Aerial base station

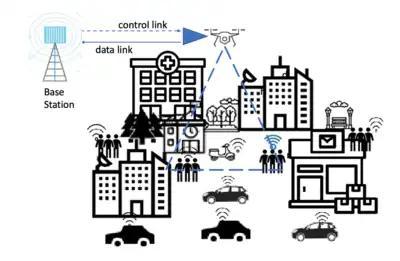
Network scenario with ABS deployment

An Aerial base station (ABS), also known as unmanned aerial vehicle (UAV)-mounted base station (BS), is a flying antenna system that works as a hub between the backhaul network and the access network.